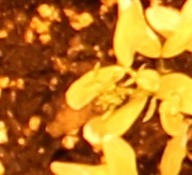
Label: Lentil